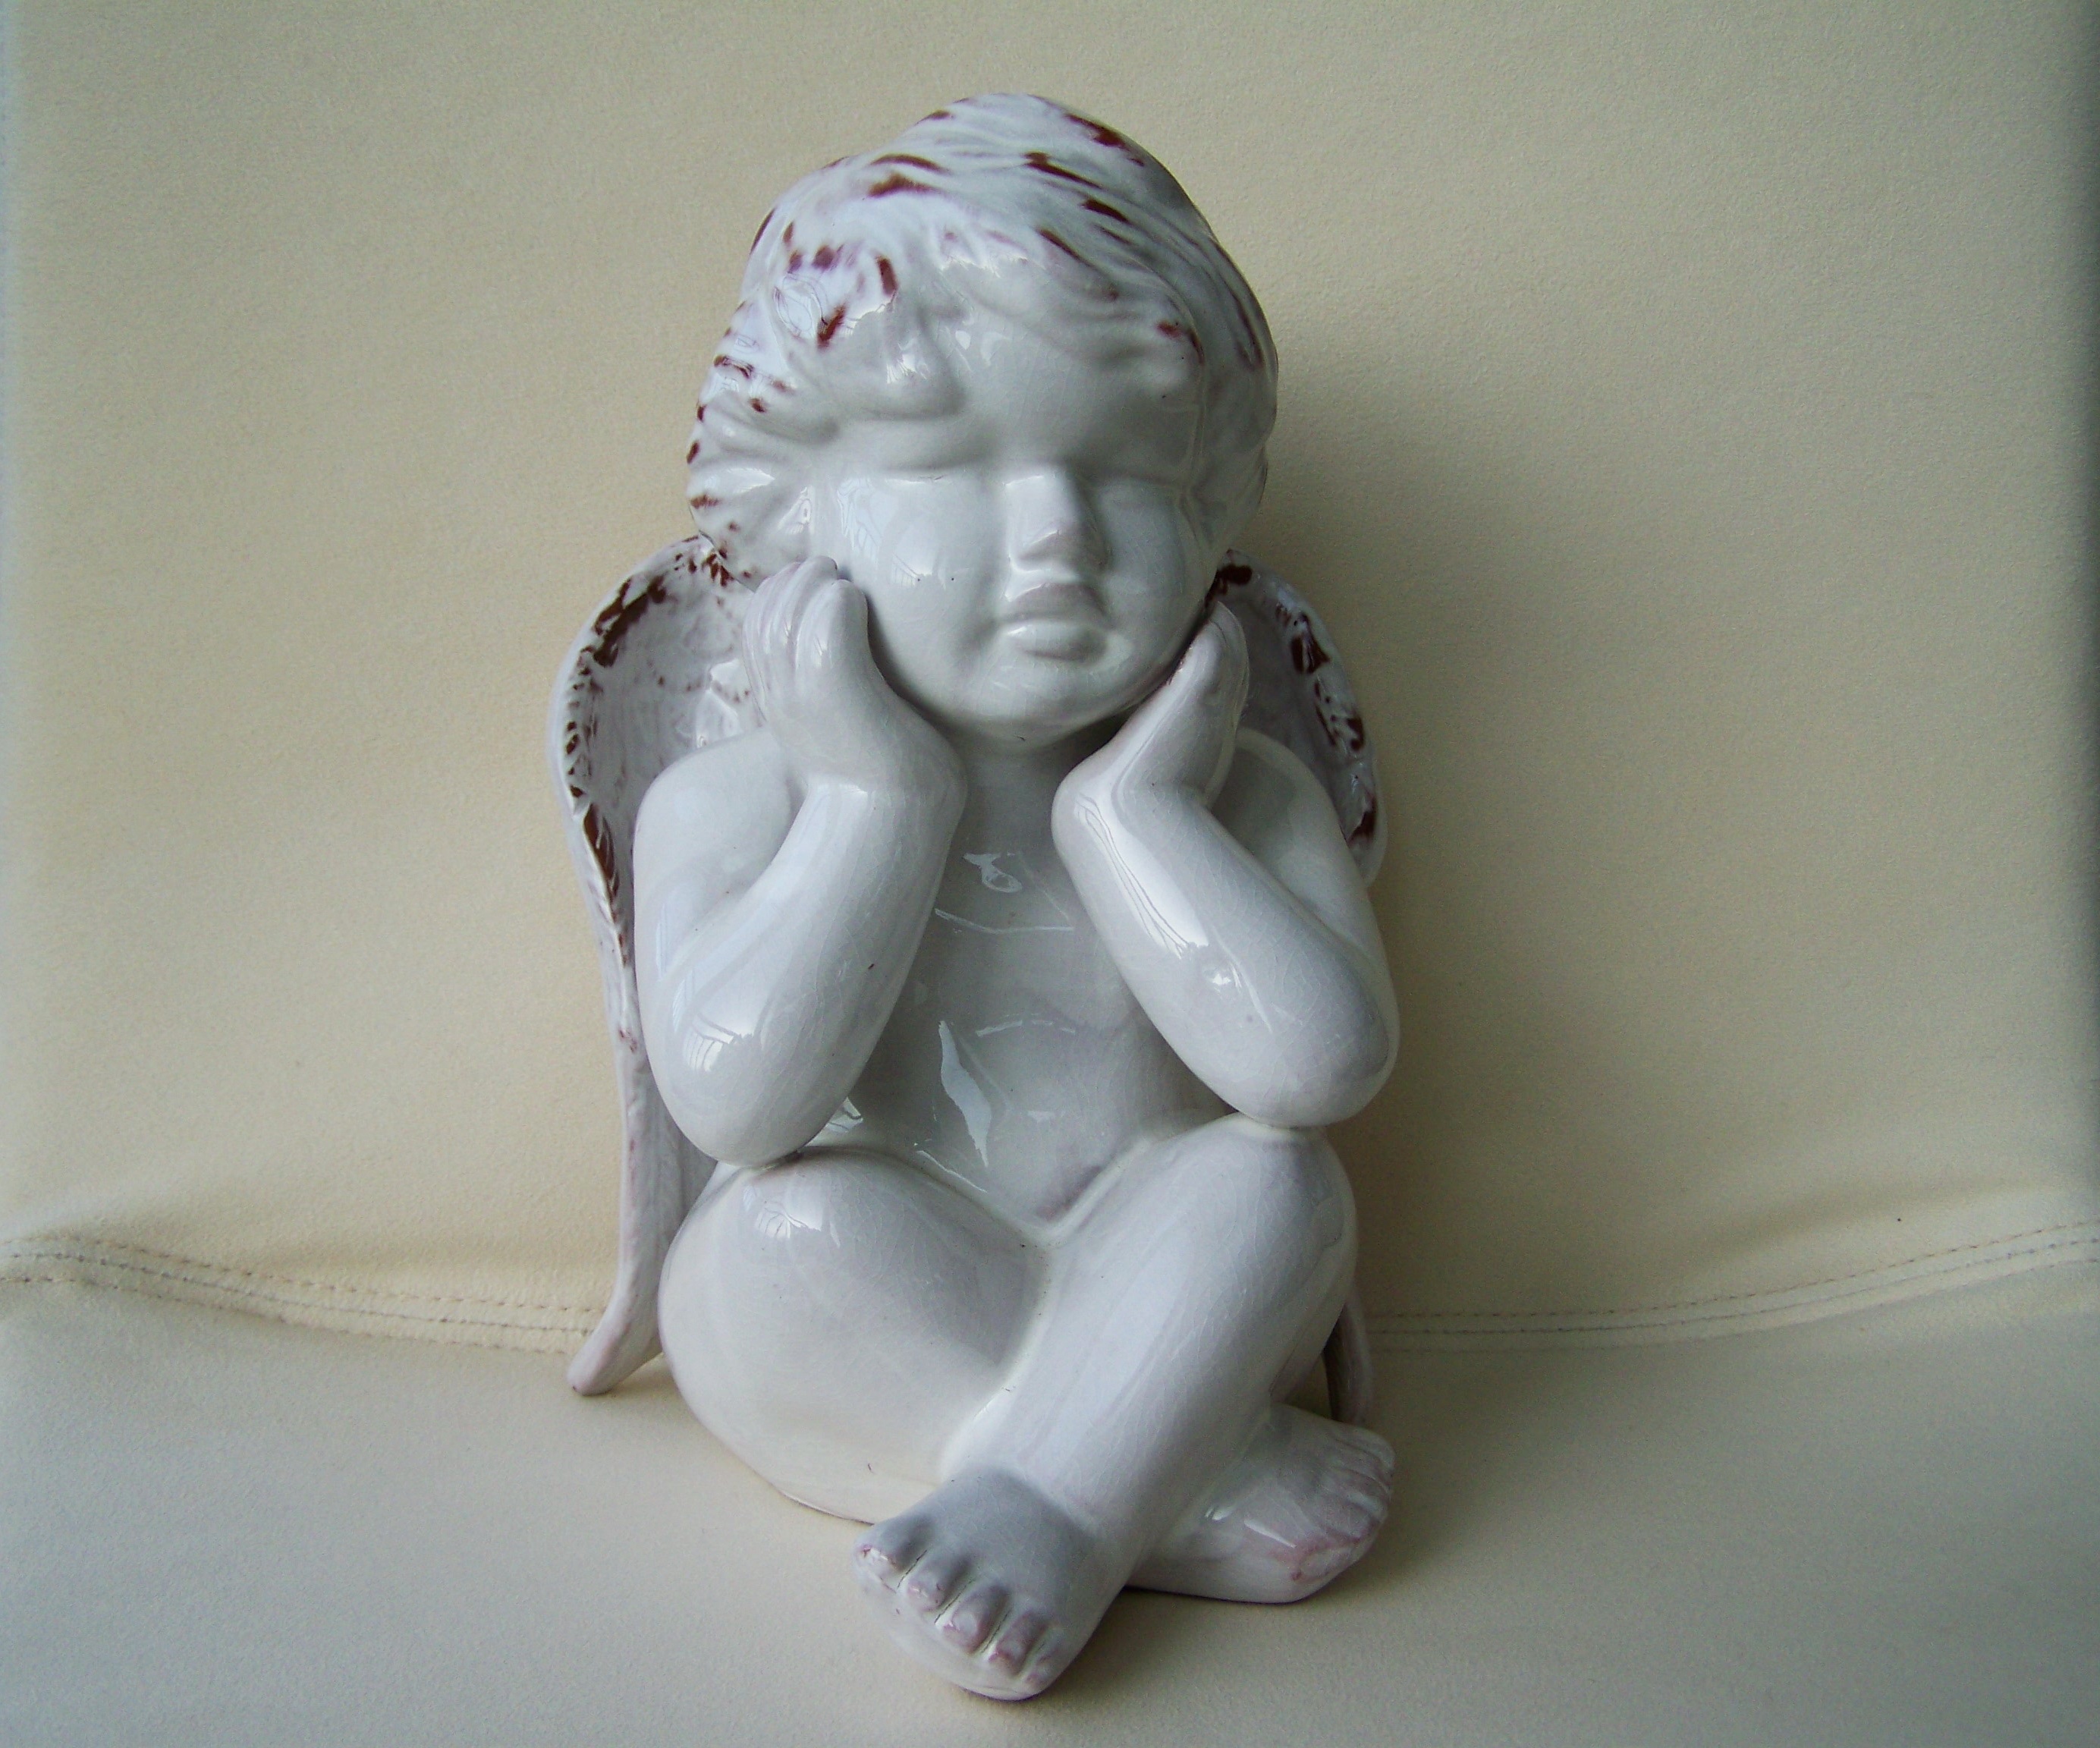
white, monument, statue, ceramic, holiday, christmas, toy, material, sculpture, art, head, figurine, porcelain, porcelain figurine, nikki